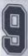
Number: 9